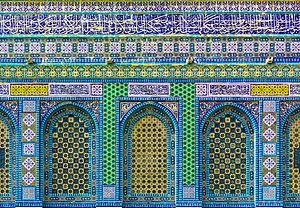
Religiøs kunst
Dekorativ, geometrisk og ikke-figurativ islamisk kunst i flisearbejder fra midten af 1500-tallet på Klippemoskéen i Jerusalem.
Religiøs kunst kan man tale om når menneskelige frembringelser, artefakter, er accepteret eller bestemt som kunst, og dernæst at denne kunst kan betegnes som religiøs i modsætning til profan, verdslig.